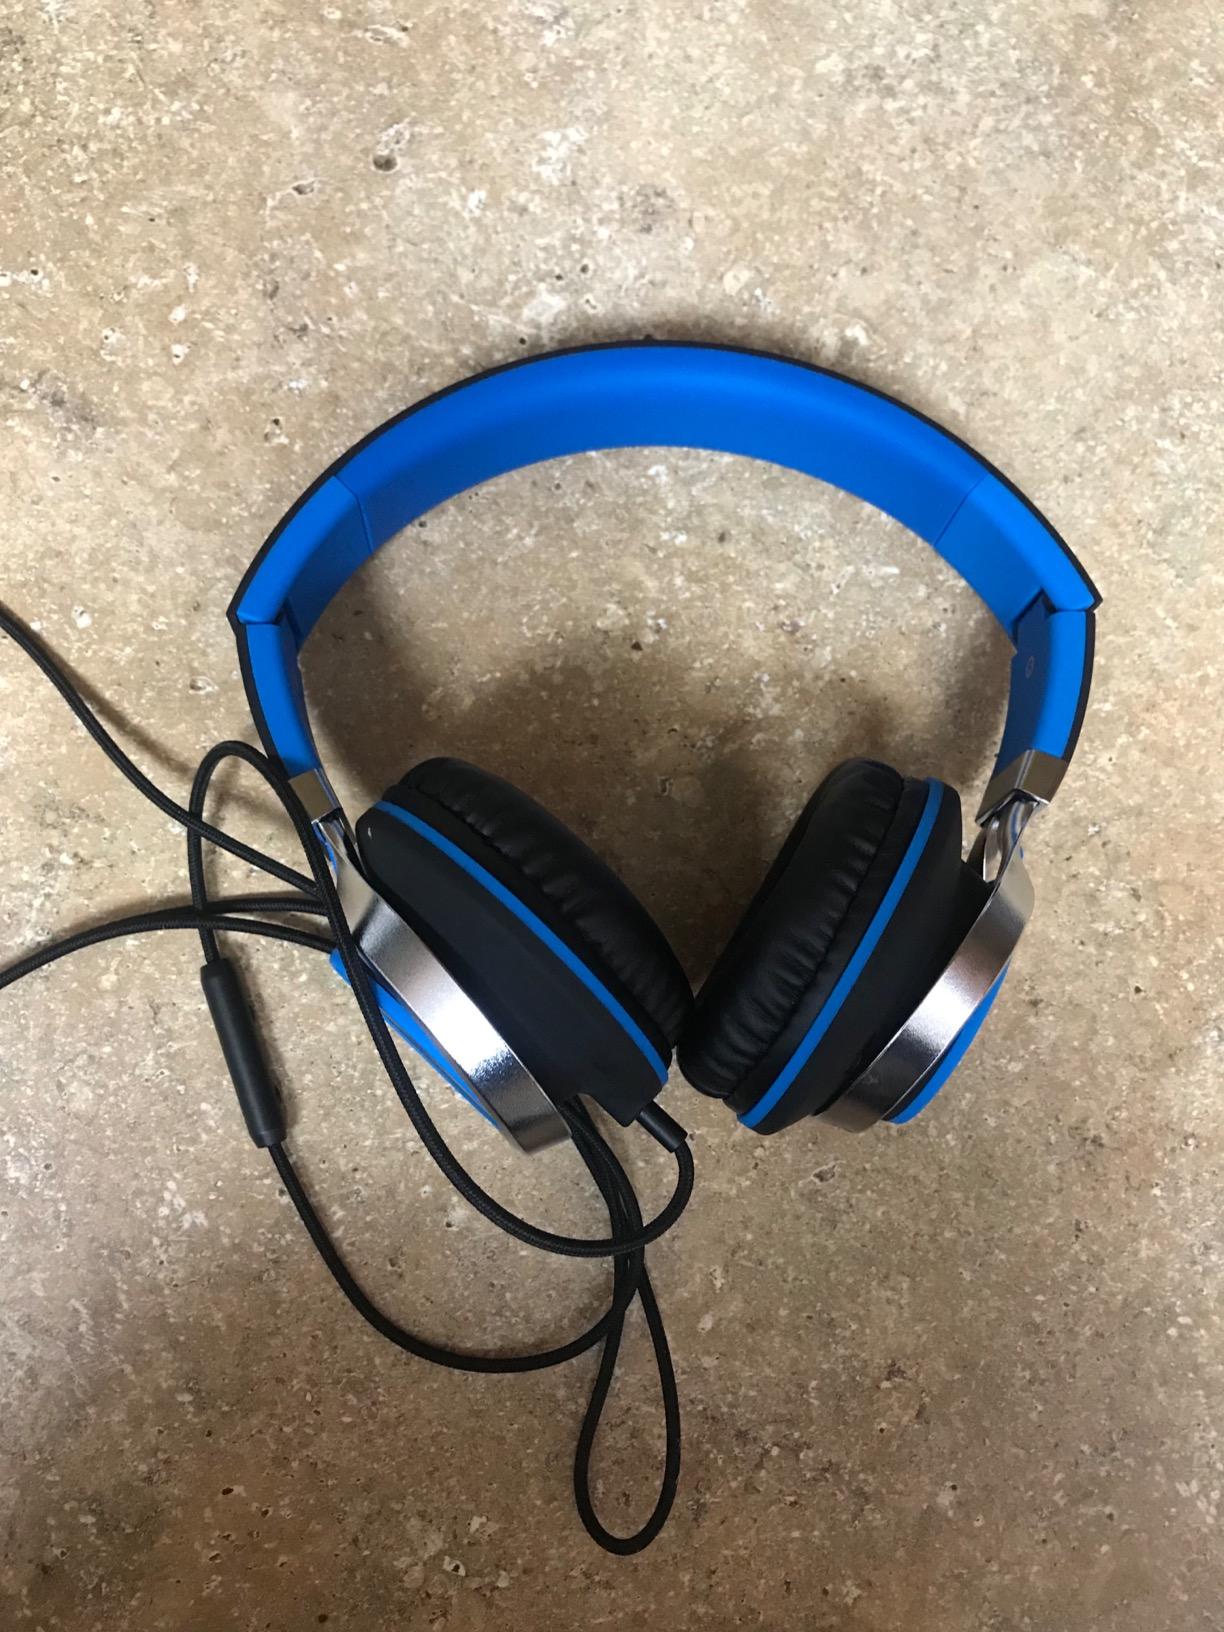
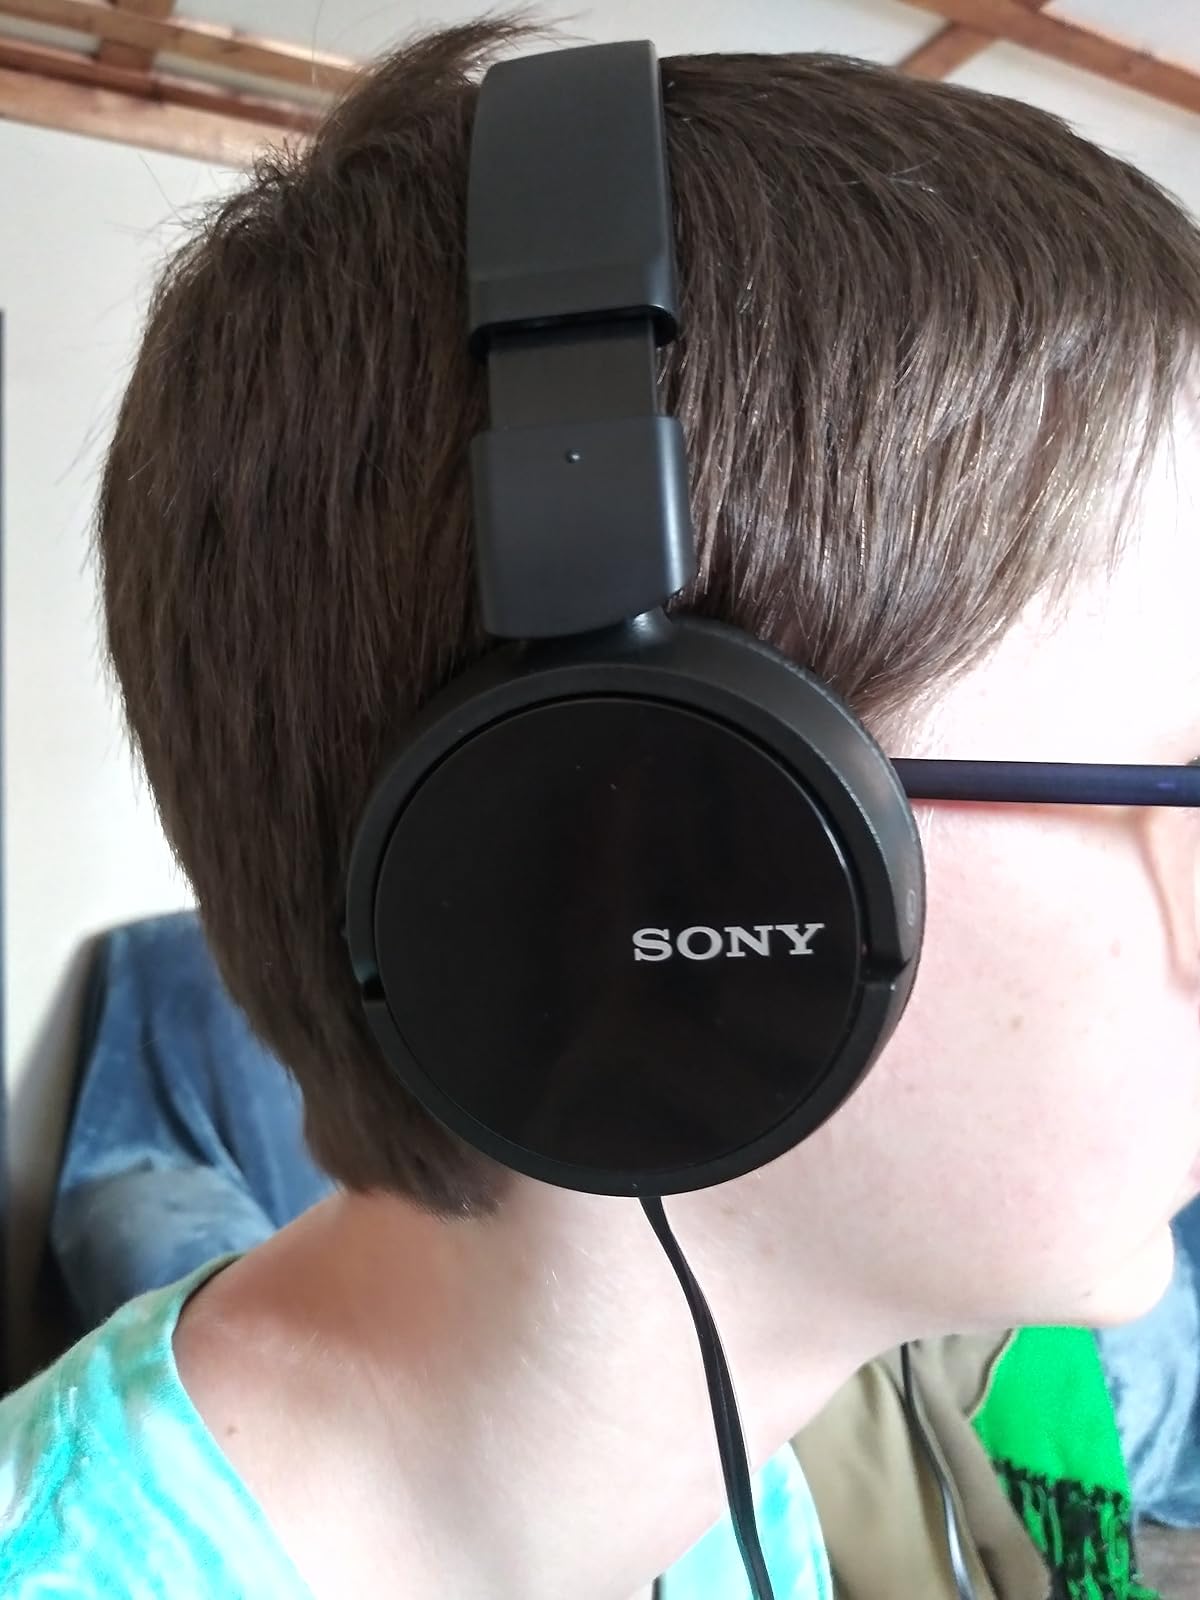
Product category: headphones
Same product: no